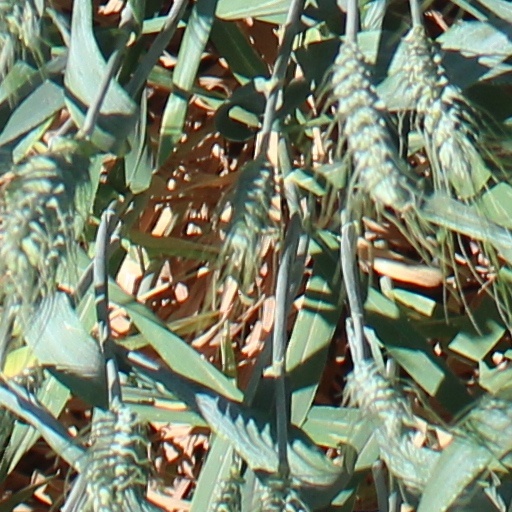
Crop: wheat